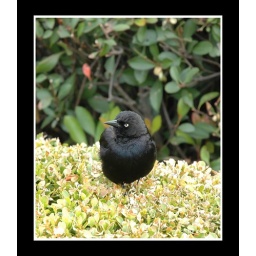
black bird outside 39 Pier in SF